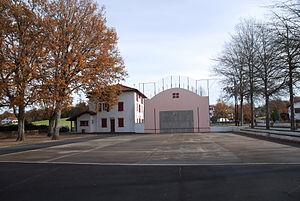
Jatxou, le fronton place libre. Photo prise le 31/12/06 par Harrieta171
Jatxou est une commune française située dans le département des Pyrénées-Atlantiques, en région Nouvelle-Aquitaine.